Isaac Van Wart

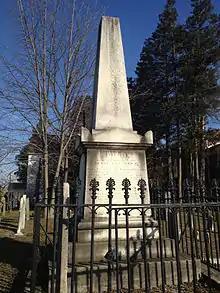
The

Isaac Van Wart (October 25, 1762May 23, 1828) was a militiaman from the state of New York during the American Revolution. In 1780, he was one of three men who captured British Major John André, who was convicted and executed as a spy for conspiring with treasonous Continental general and commandant of West Point Benedict Arnold.